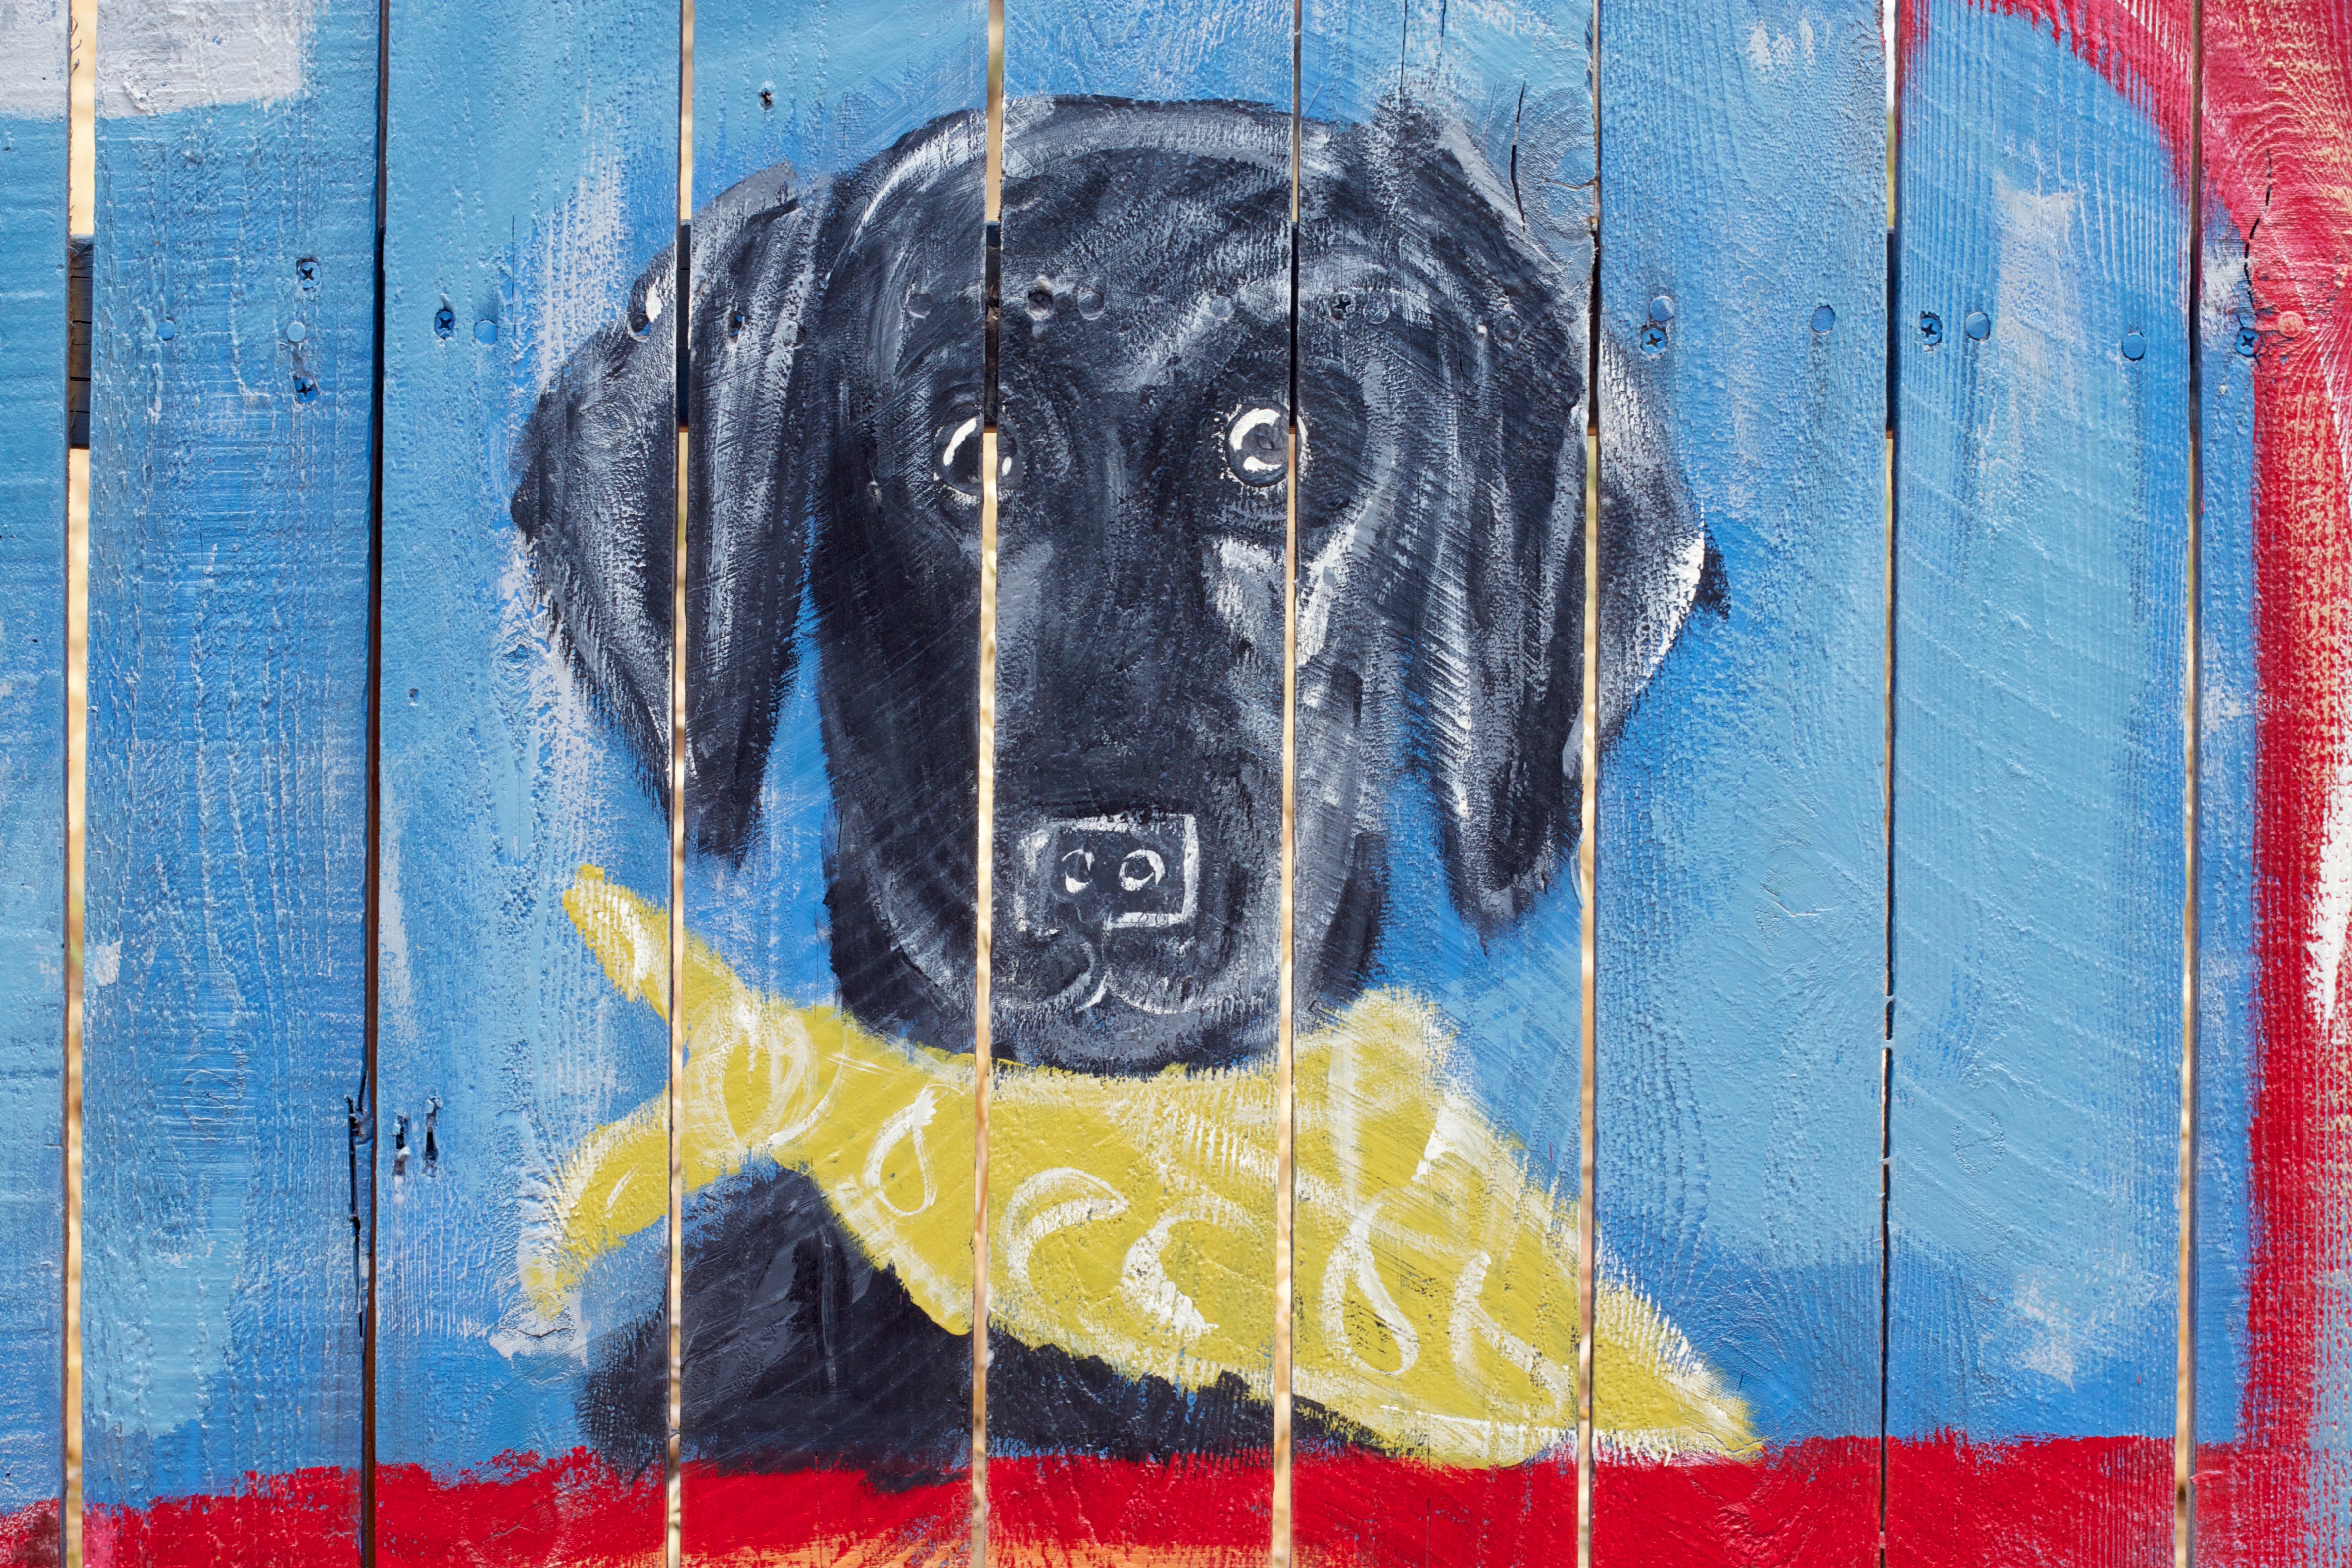
color, blue, painting, street art, art, mural, modern art, acrylic paint, dog like mammal